Kākāpō

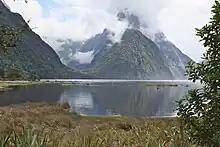
Sinbad Gully in Fiordland, seen between the mountains on the far side of a fiord, was one of the last strongholds of the kākāpō on mainland New Zealand.

The first factor in the decline of the kākāpō was the arrival of humans. Māori folklore suggests that the kākāpō was found throughout the country when the Polynesians first arrived in Aotearoa 700 years ago. Subfossil and midden deposits show that the bird was present throughout the North and South Island before and during early Māori times. Māori hunted the kākāpō for food and for their skins and feathers, which were made into cloaks.